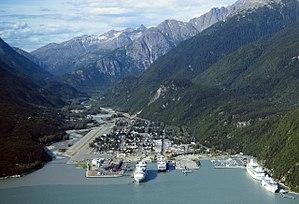
La ruée vers l'or du Klondike quelquefois appelée ruée vers l'or de l'Alaska et plus rarement ruée vers l'or du Yukon est une ruée vers l'or qui attira environ 100 000 prospecteurs dans la région du Klondike dans le territoire canadien du Yukon entre 1896 et 1899. De l'or y fut découvert le 16 août 1896 et lorsque les nouvelles arrivèrent à San Francisco l'année suivante, elles entraînèrent une ruée. Le trajet à travers le terrain difficile et le climat froid avec de lourdes charges se révéla trop dur pour de nombreux prospecteurs et entre 30 000 et 40 000 seulement arrivèrent sur place. Environ 4 000 trouvèrent de l'or. La ruée se termina en 1899 lorsque de l'or fut découvert à Nome en Alaska et de nombreux prospecteurs quittèrent le Klondike. La ruée a été immortalisée par des livres comme L'Appel de la forêt et des films tels que La Ruée vers l'or.
Skagway est une ville et un borough du sud-est de l'Alaska qui comptait 862 habitants en 2000.